The Next Three Days

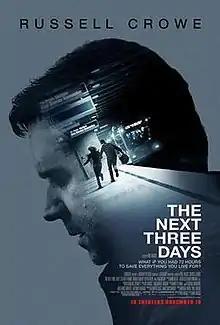
Theatrical release poster

The Next Three Days is a 2010 American crime thriller film written and directed by Paul Haggis, starring Russell Crowe and Elizabeth Banks. A remake of the 2008 French film "Pour elle" ("Anything for Her") by Fred Cavayé, the plot follows a husband who takes extreme measures to break his wife out of prison after she is wrongfully convicted for the murder of her boss.